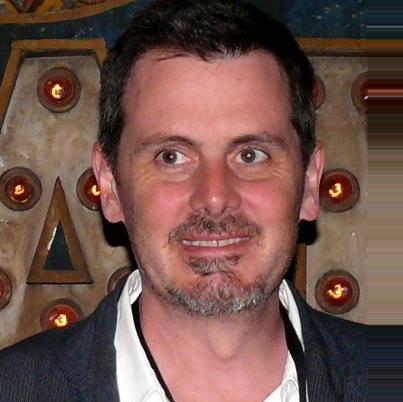
Age: 42